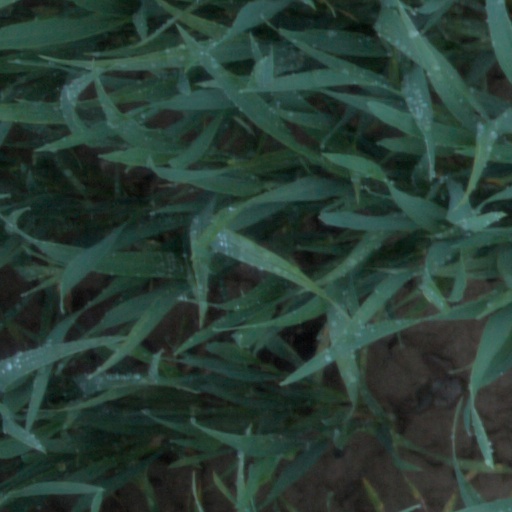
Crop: wheat